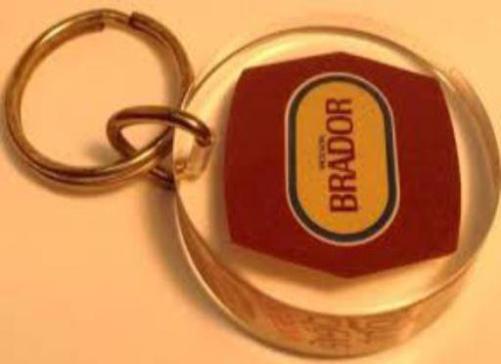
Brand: molson brador
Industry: Food